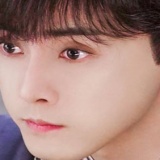
diễn viên Trương Duệ